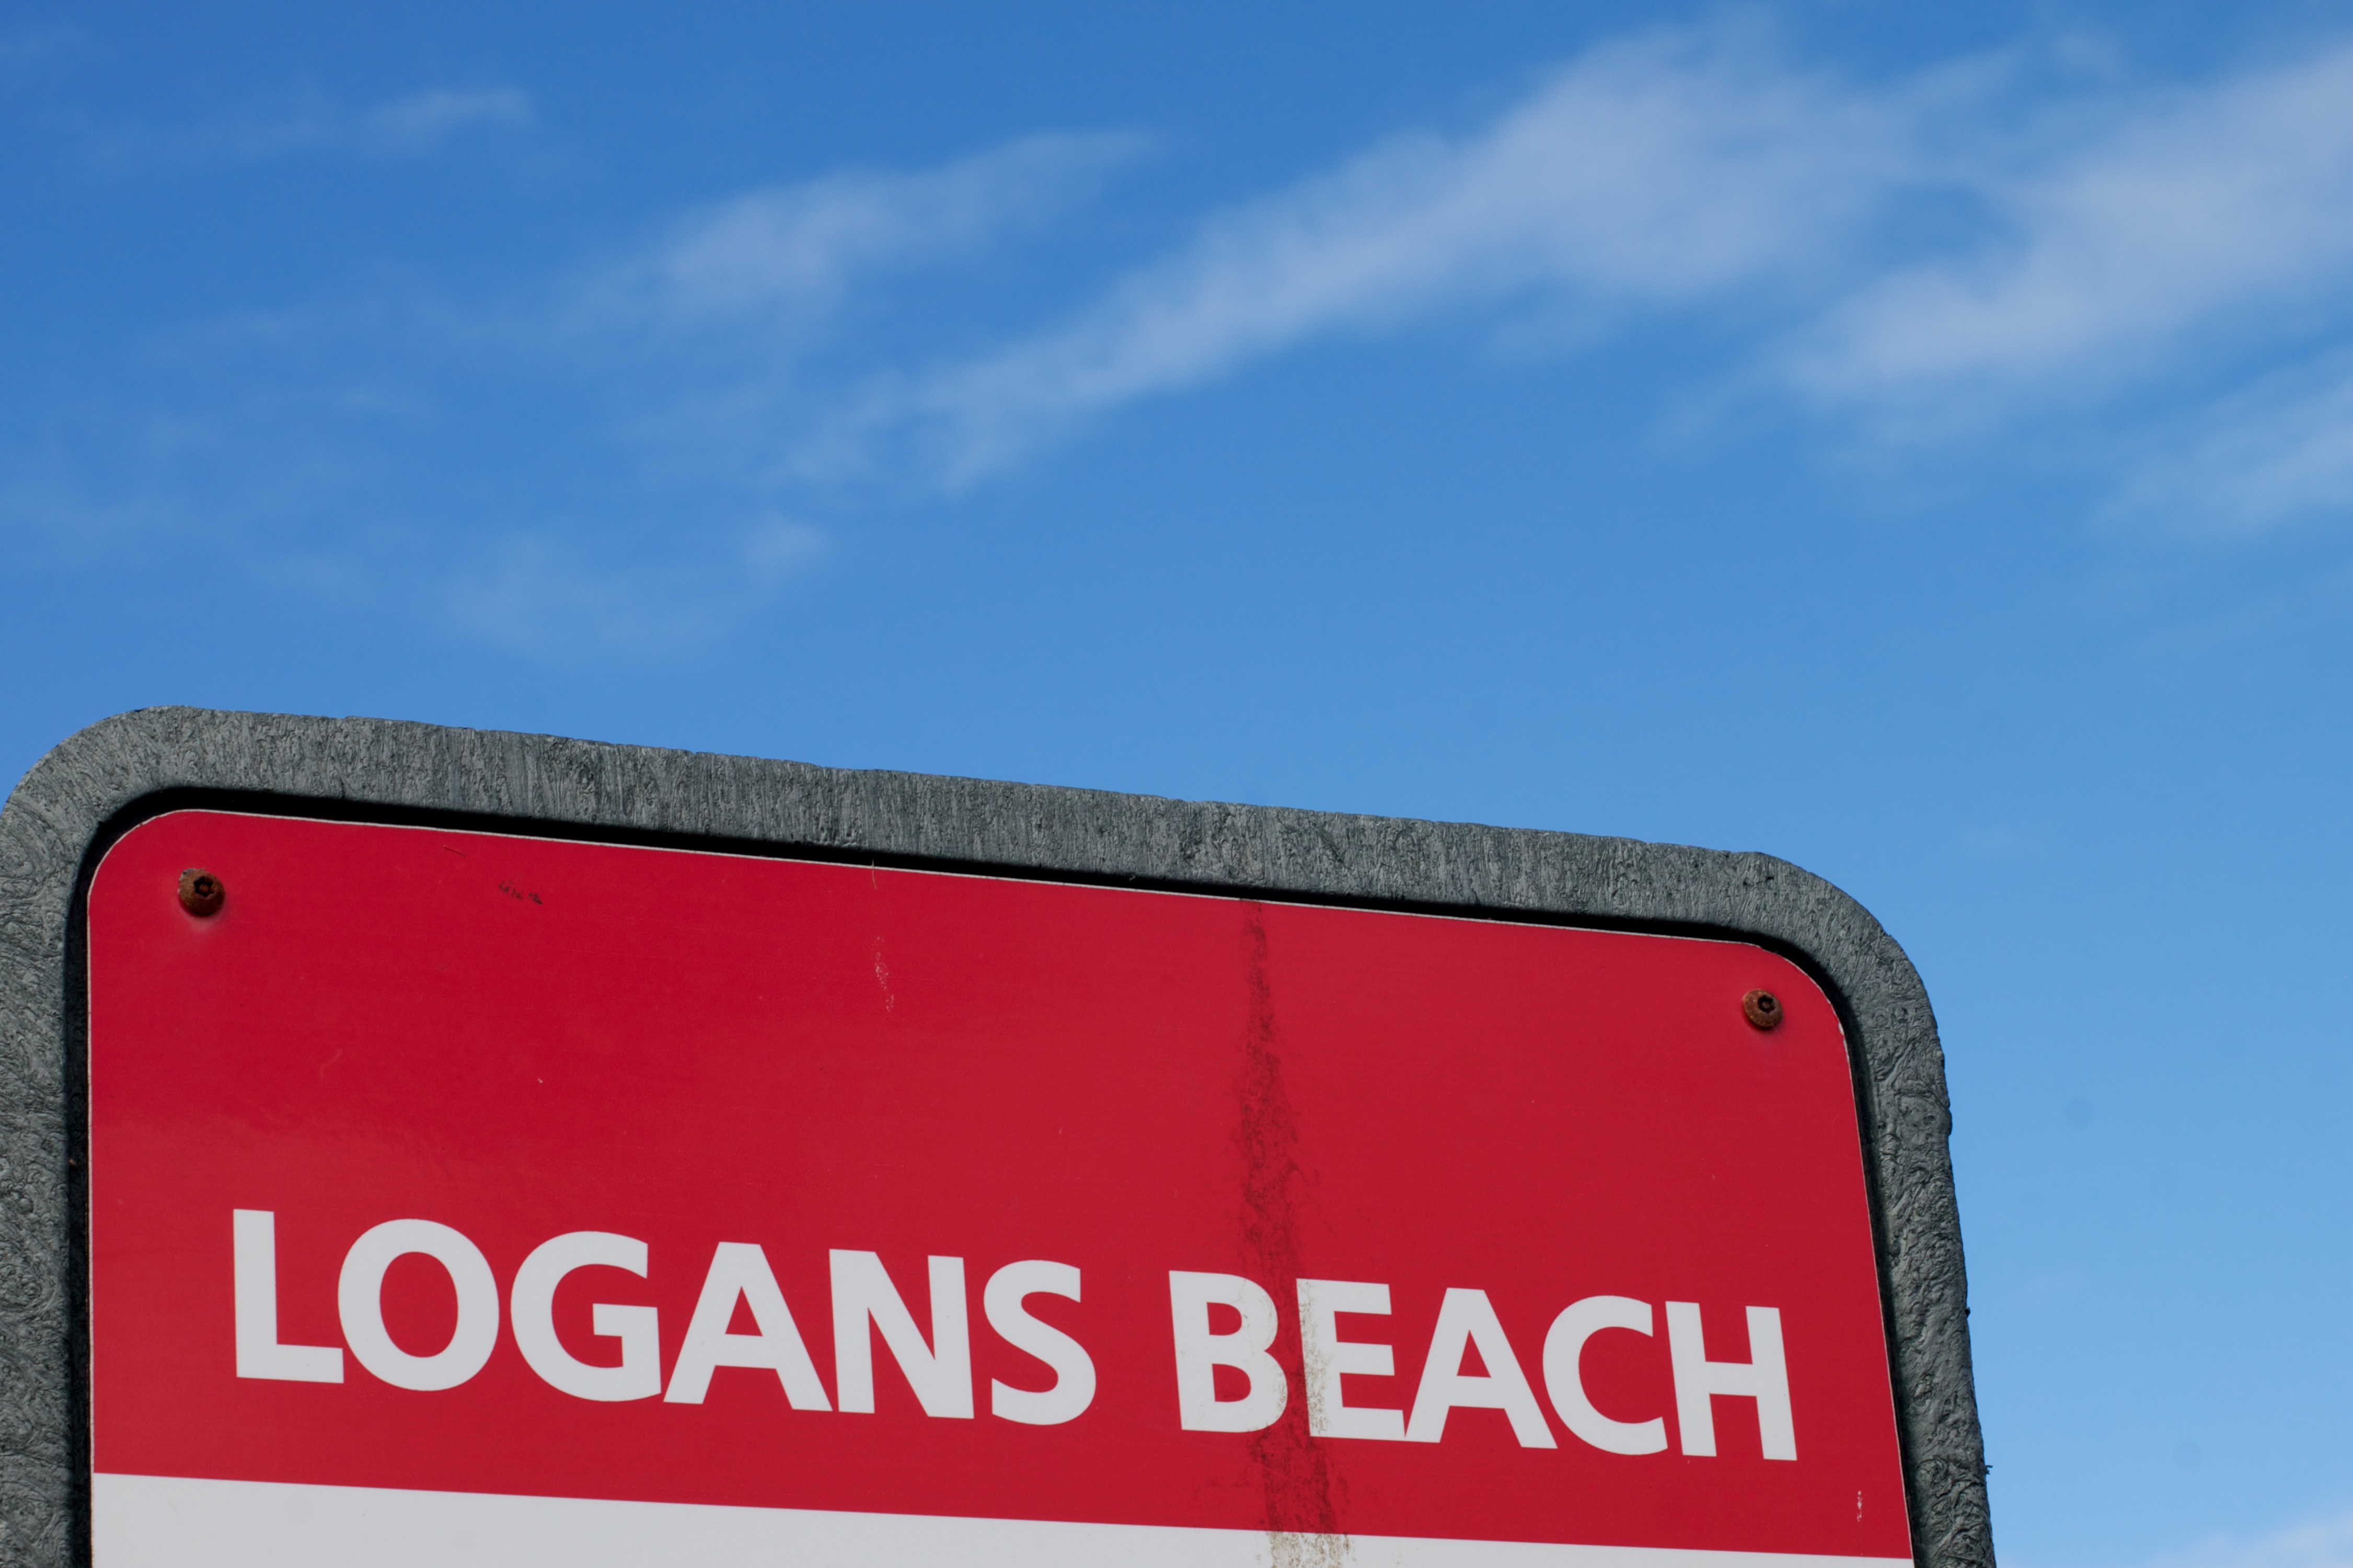
beach, advertising, sign, red, blue, street sign, signage, shape, auodyssey, traffic sign